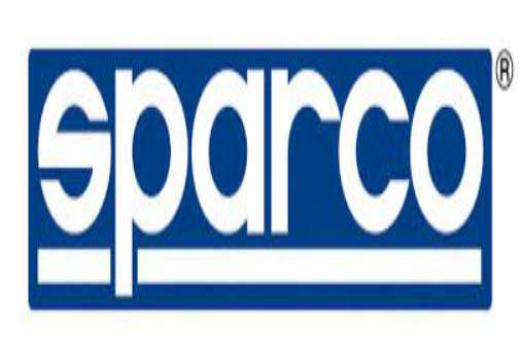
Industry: Clothes